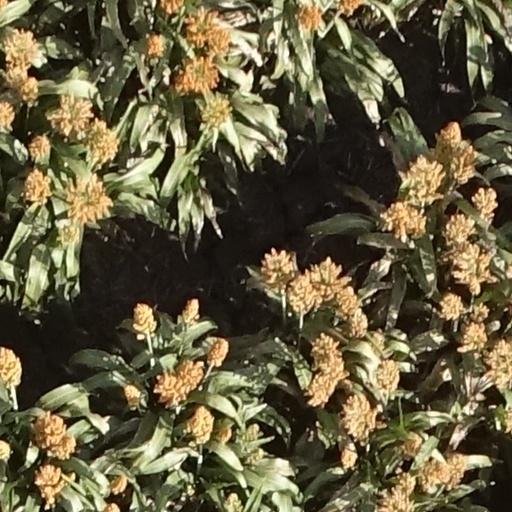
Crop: sorghum